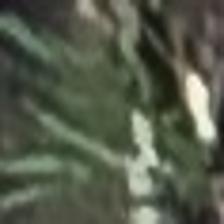
Label: clustered